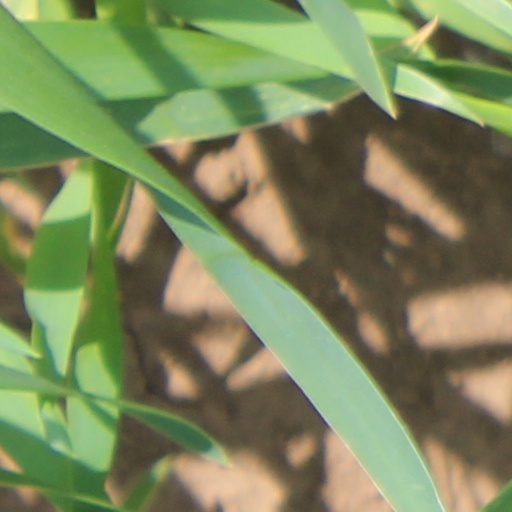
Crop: wheat